Foolish Heart (film)

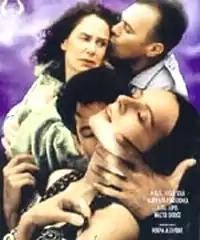
Theatrical release poster

Foolish Heart is a 1998 Argentine, Brazilian, and French drama film directed by Héctor Babenco. The screenplay was written by Babenco and Ricardo Piglia. The film stars Miguel Ángel Solá, Maria Luísa Mendonça, and others.